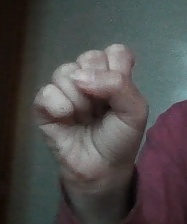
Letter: saad